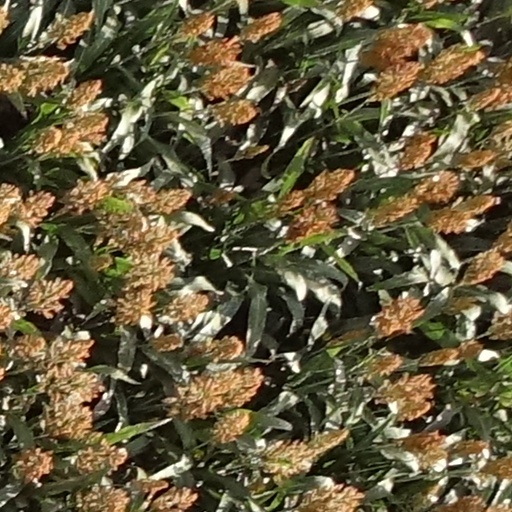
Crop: sorghum